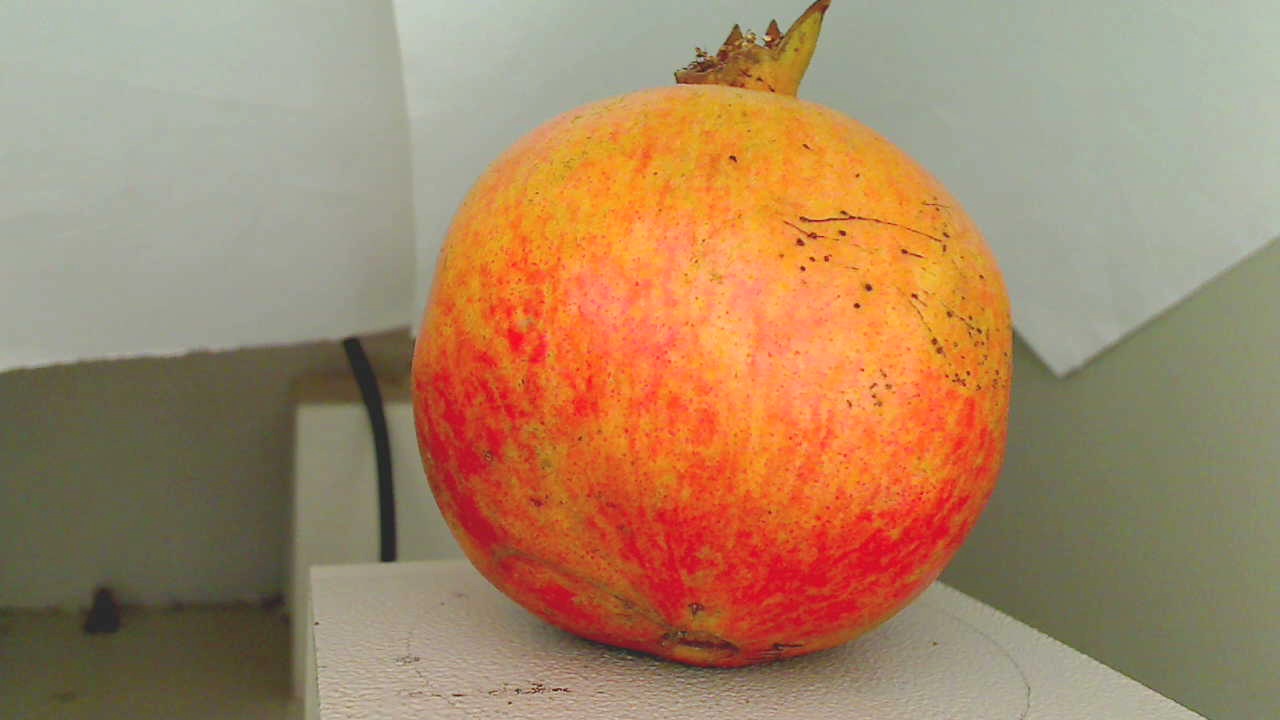
Grade: grade-2
Quality: quality-2